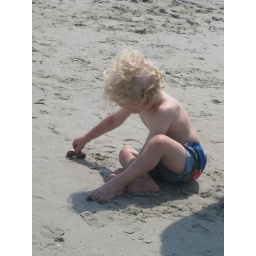
Evan driving his truck in the sand